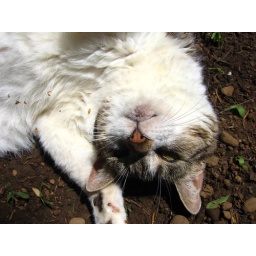
Pawnee the cat in the backyard. At Kathie and Jason's house in Portland, Oregon. June 12, 2010